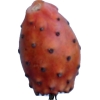
Label: cactus_fruit_red